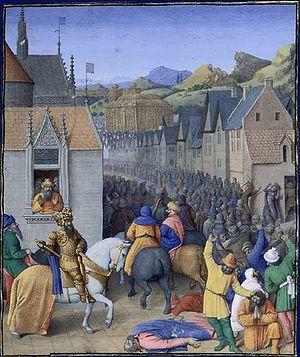
Prise de Jérusalem par Ptolémée Sôtêr vers 320 av. J.-C Flavius Josèphe, Les Antiquités judaïques, enluminure de Jean Fouquet, vers 1470-1475 Paris, BnF, département des Manuscrits, Français 247, fol. 248 (Livre XII) Vers 320 av. J.-C., Ptolémée Ier Sôtêr, roi d'Égypte, entre dans Jérusalem le jour du sabbat, massacre les Hébreux et se rend maître de la ville. D'après une autre interprétation, ce pourrait être le retour d'Antiochos Épiphane à Jérusalem, vers 168 av. J.-C.
Le Maître du Boccace de Munich est un maître anonyme et l'un des deux fils de Jean Fouquet, Louis ou François, actif de 1460-1465 à 1475-1480 environ, et qui est un enlumineur travaillant dans l'atelier de son père. Le nom de convention est proposé en 2003 par François Avril à l'occasion de l'exposition Jean Fouquet. L'identification avec l'un de ses fils est avancée dans un texte de l'exposition virtuelle dont voici les passages essentiels :